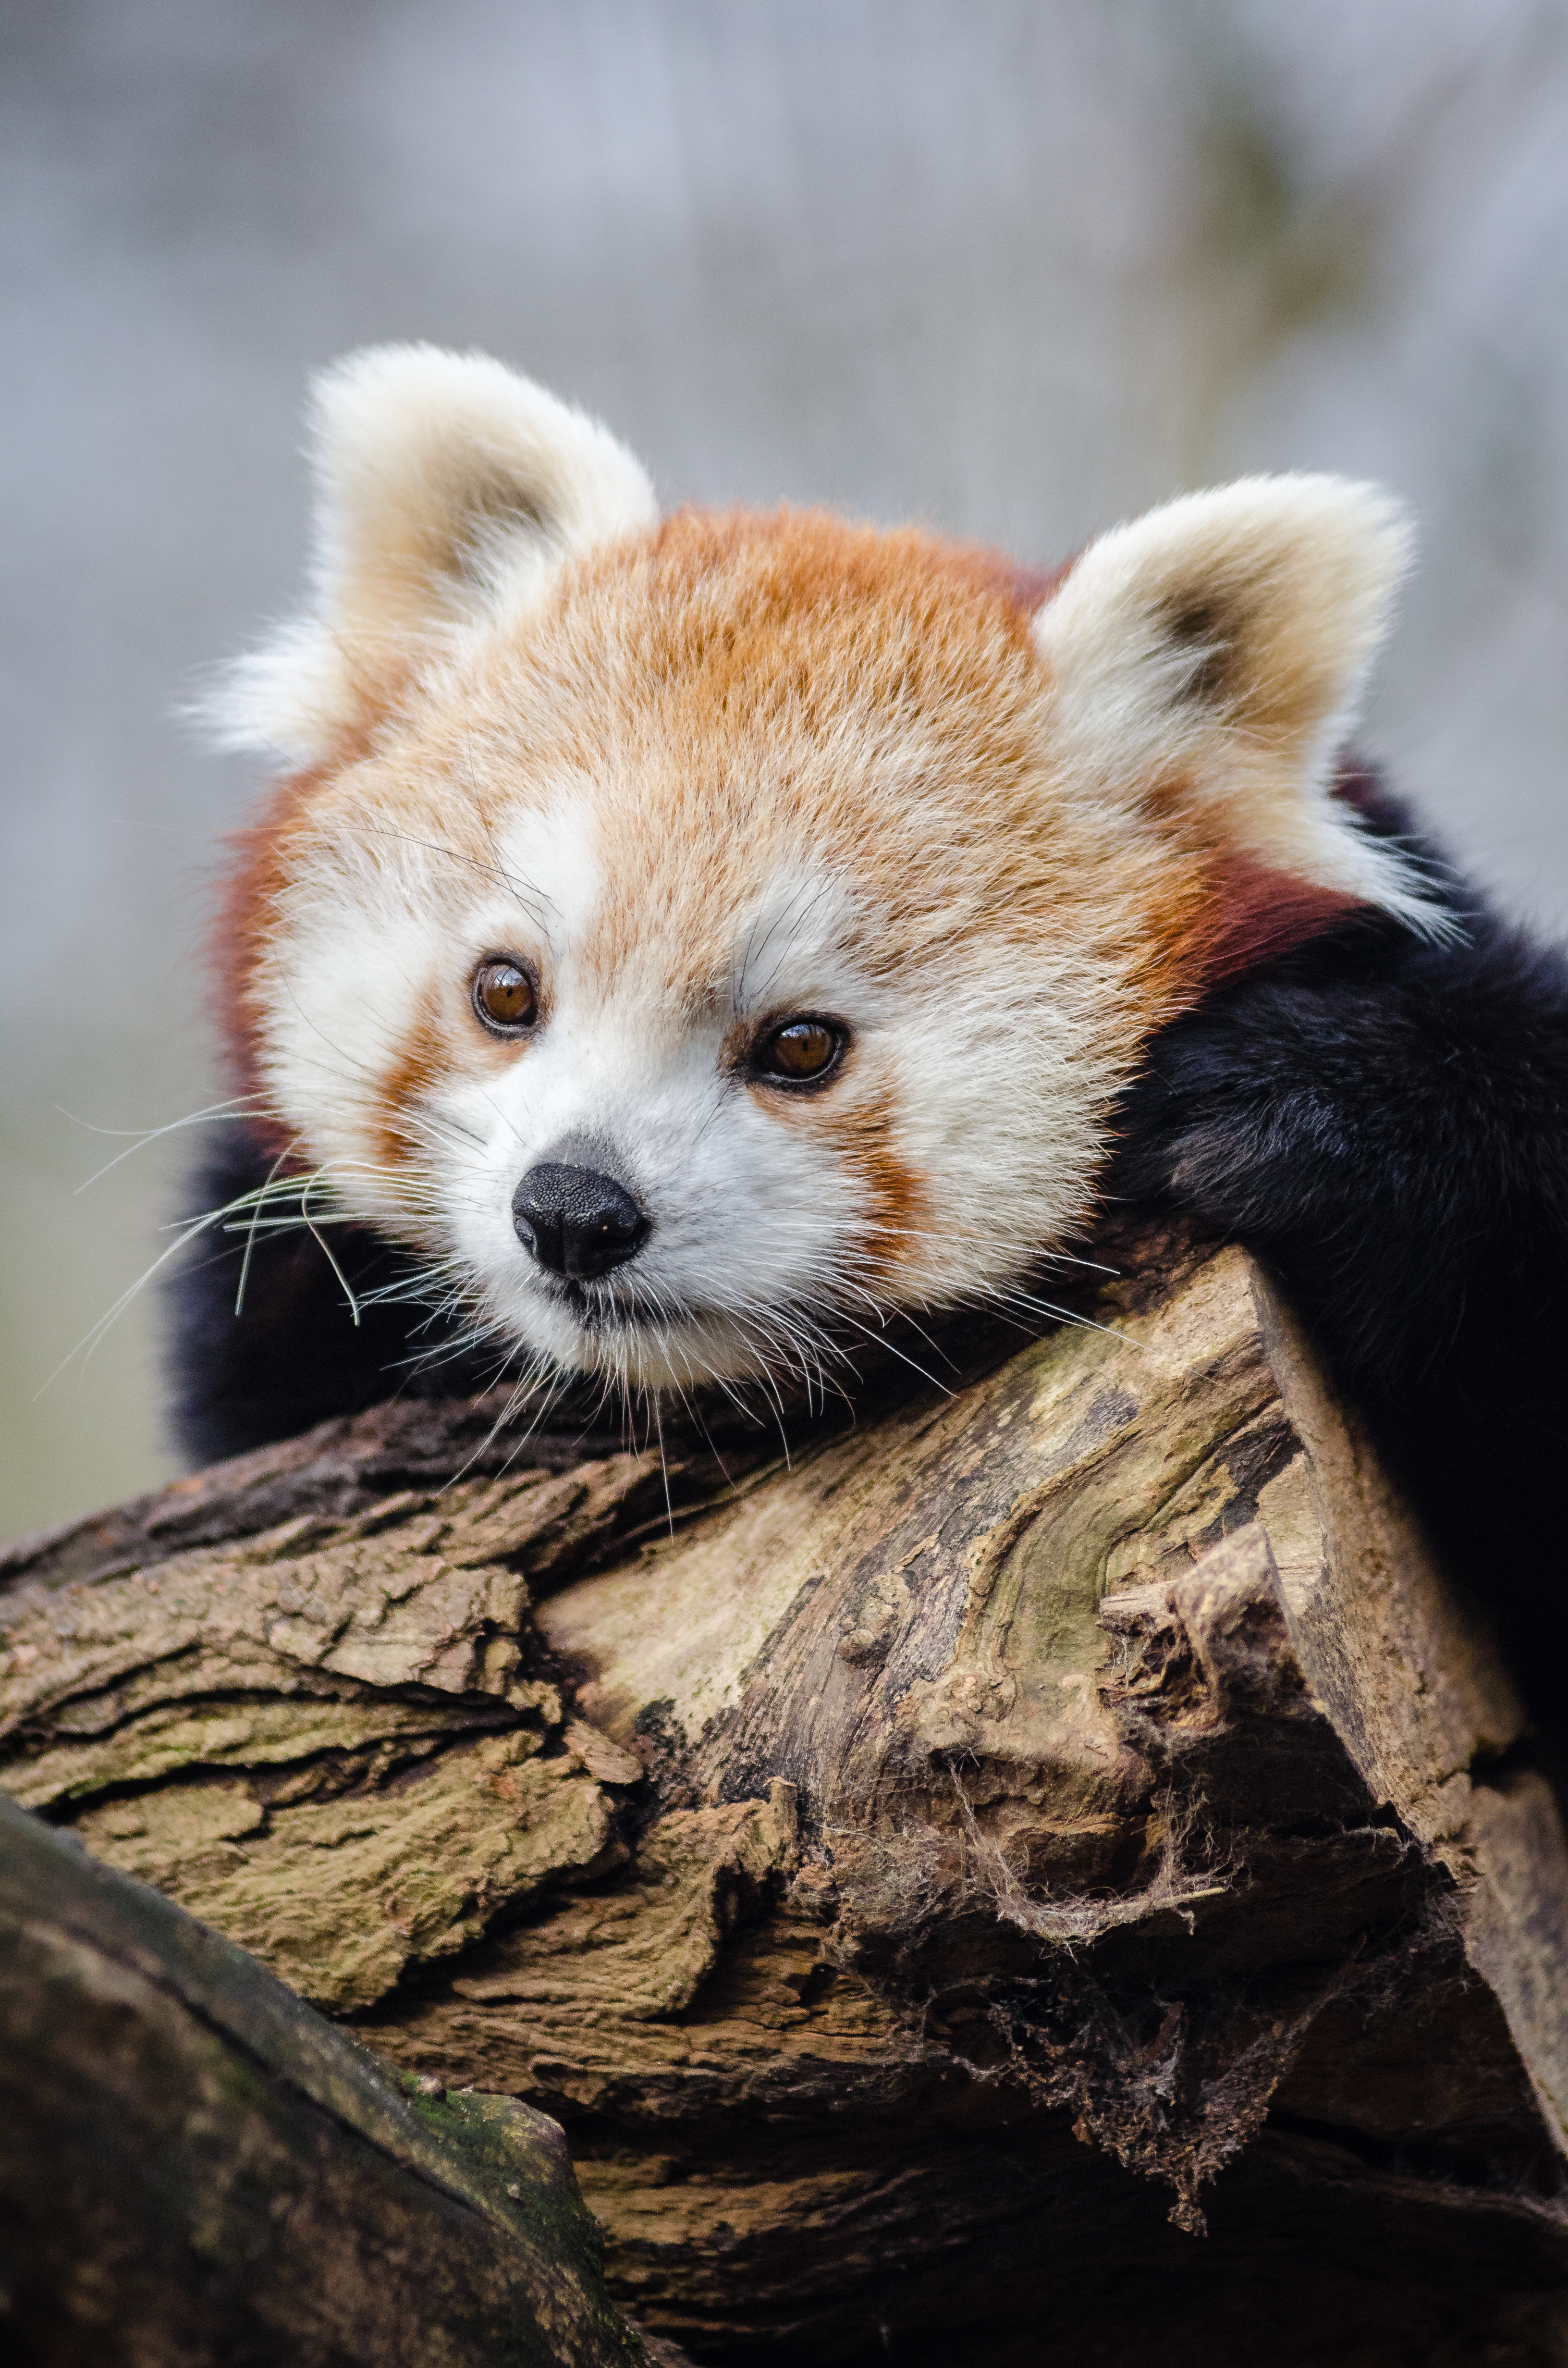
tree, nature, cold, winter, bokeh, vintage, sweet, feet, animal, cute, female, wildlife, zoo, fur, orange, young, green, high, red, foot, mammal, nikon, fauna, red panda, panda, 2015, face, nose, whiskers, paw, tail, animals, ears, endangered, vertebrate, germany, deutschland, natur, paws, tier, iso, fell, gesicht, baum, adorable, bamboo, d7000, roter, kleiner, niedlich, sues, suess, species, bedrohte, tierart, tierpark, weiblich, jungtier, jung, ohren, schwanz, nase, bedroht, ailurus, fulgens, mozilla, firefox, wochenende, weekend, kalt, gr n, s s